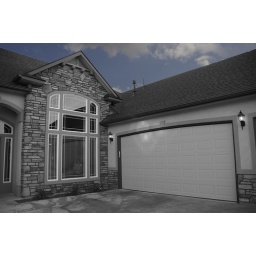
My castle in the sky dream house!